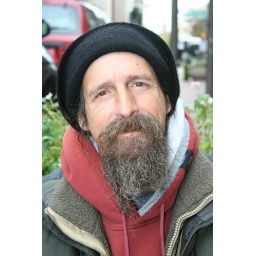
This is my friend, Bobby who hangs around my office building in downtown Indianapolis. Good guy.